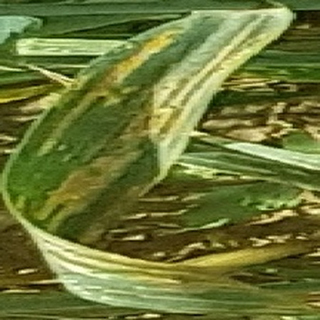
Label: wheat_yellow_rust